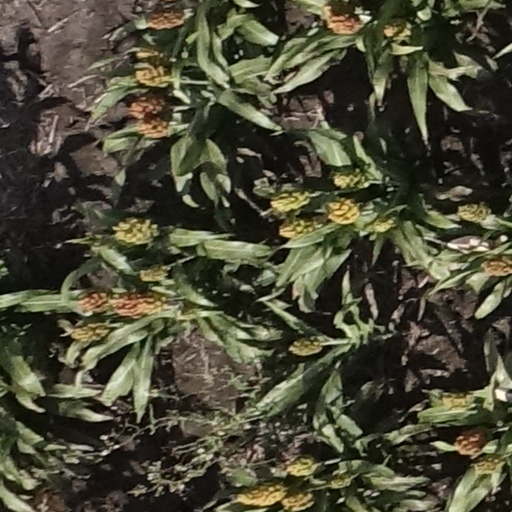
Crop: sorghum